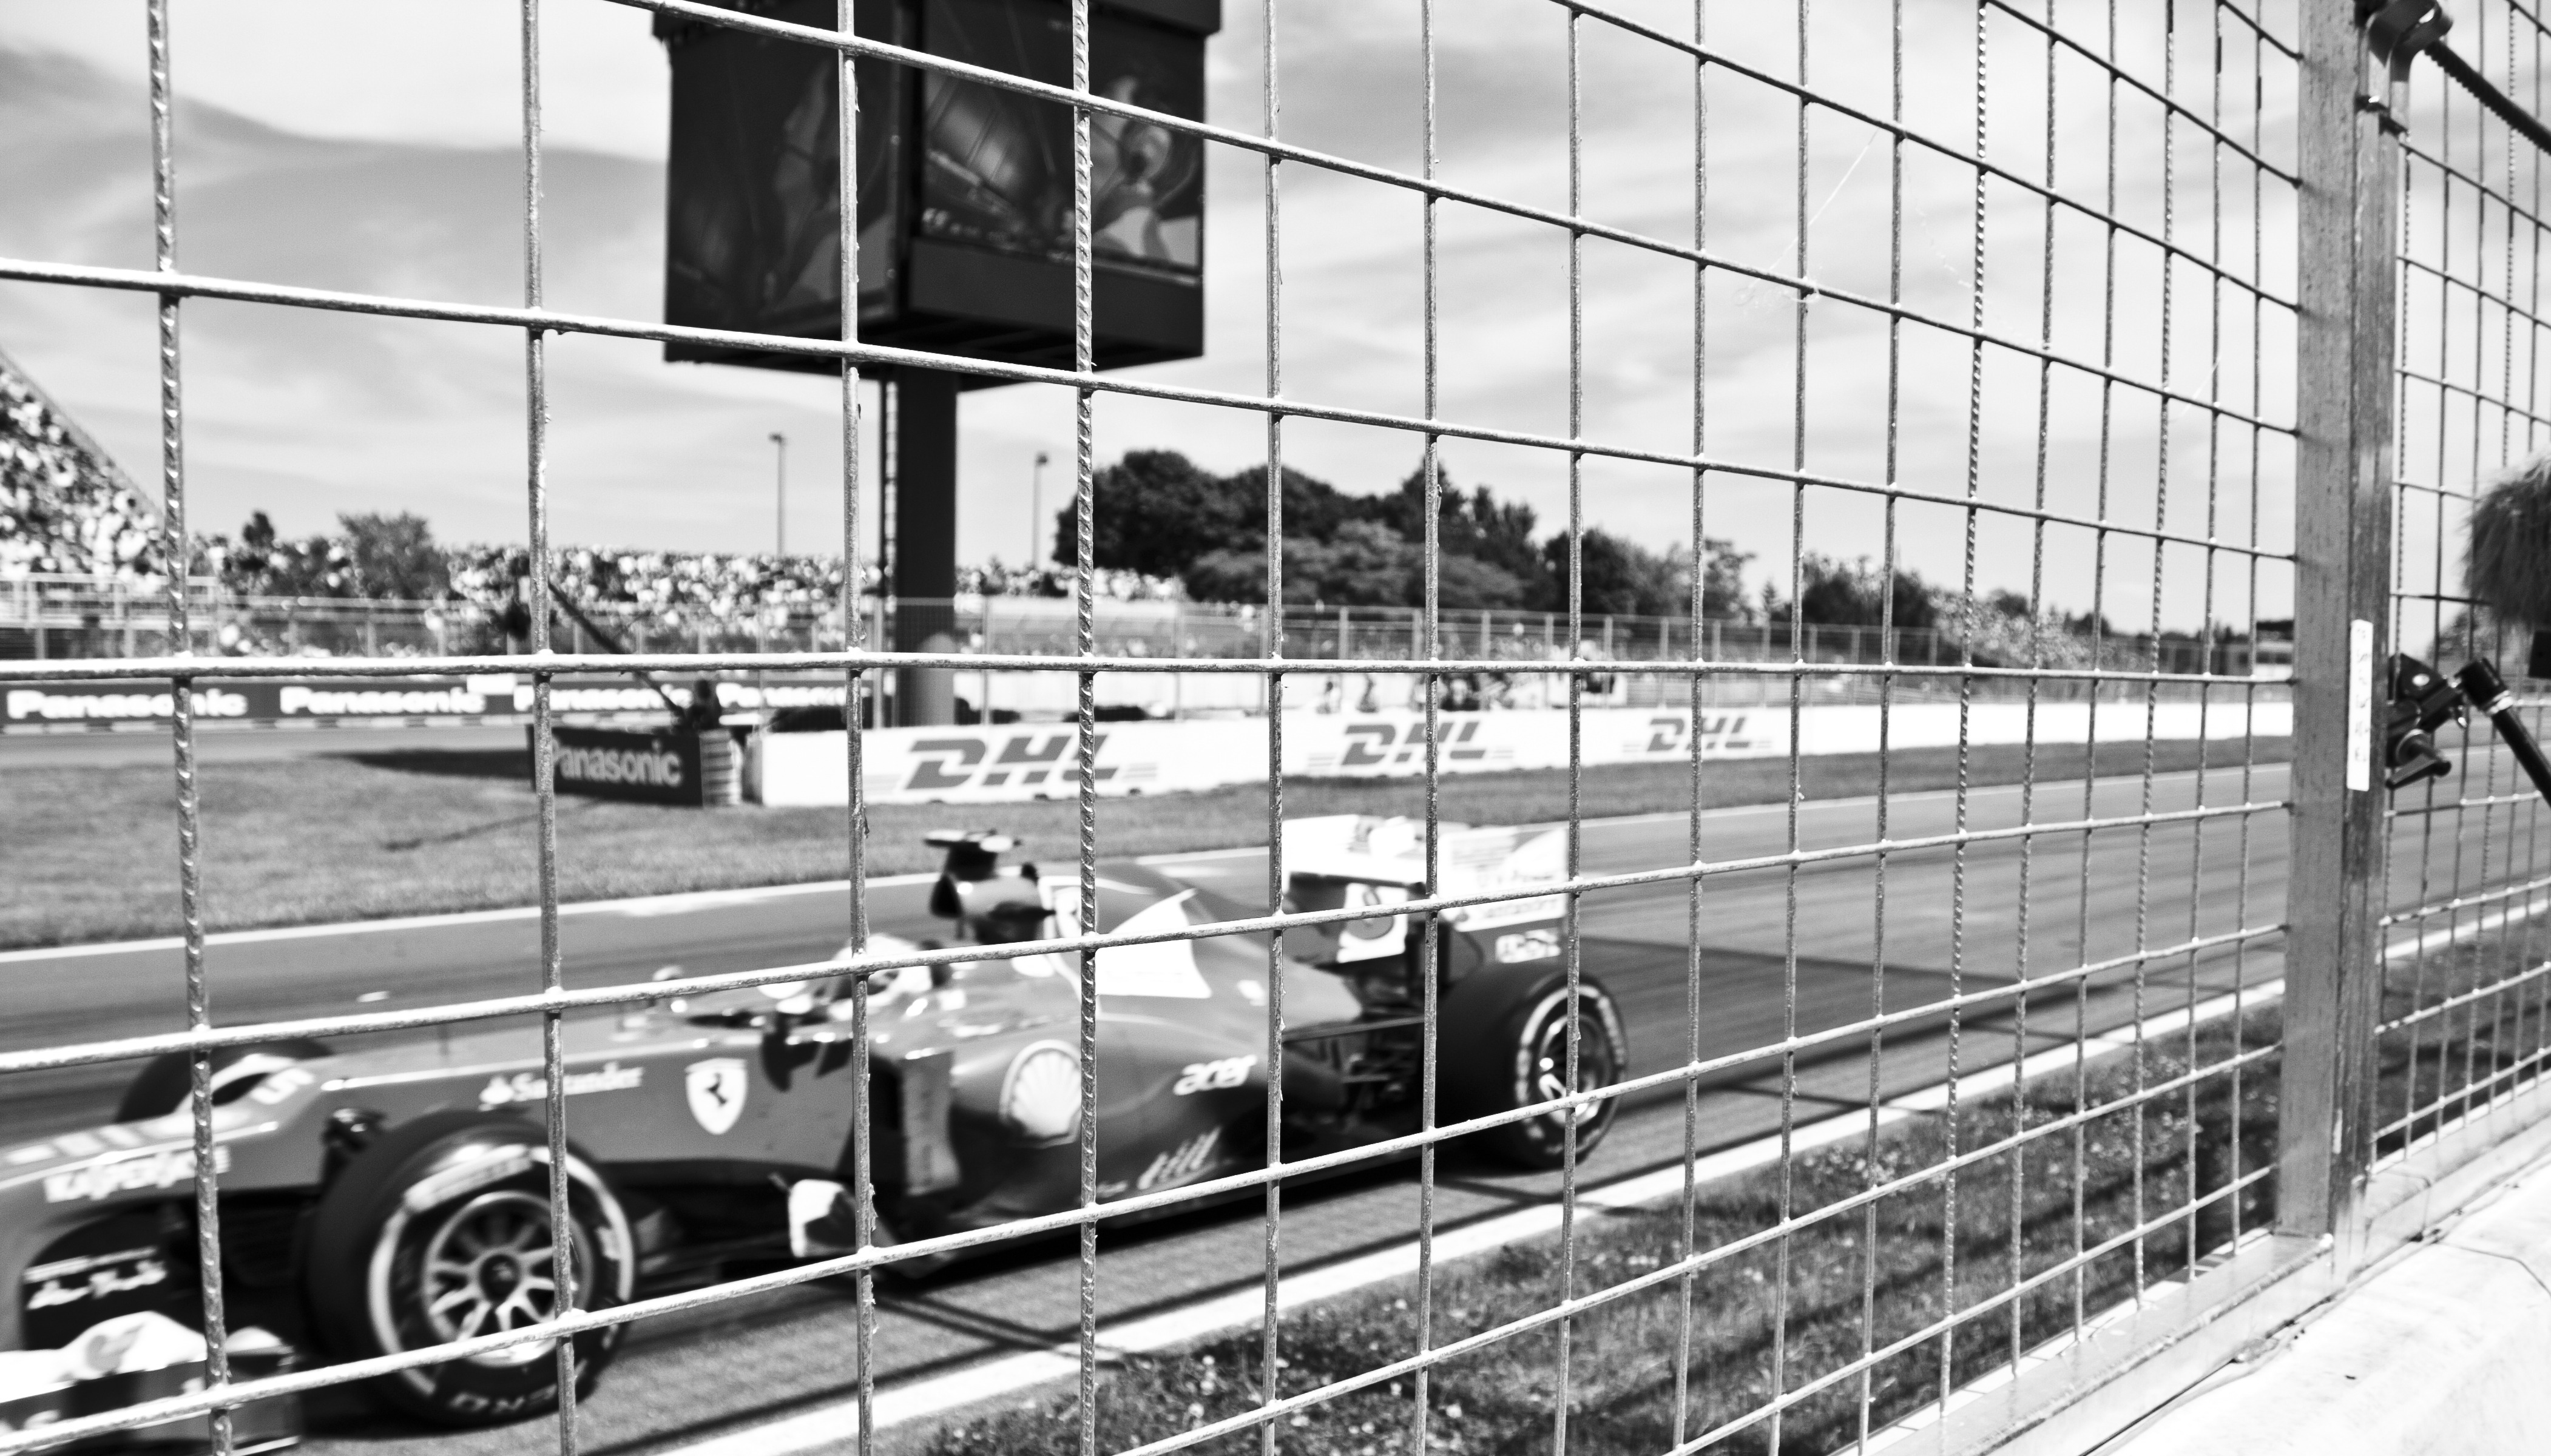
black and white, train, transport, vehicle, monochrome, speed, public transport, racing, montreal, f1, formula 1, monochrome photography